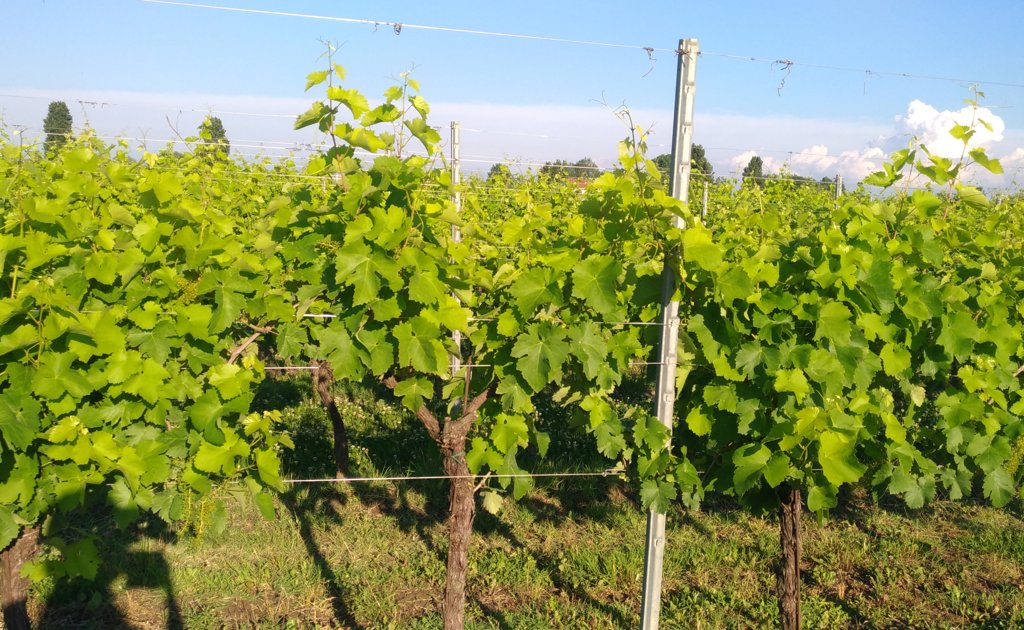
Berries visible: 0
Grape clusters: 0